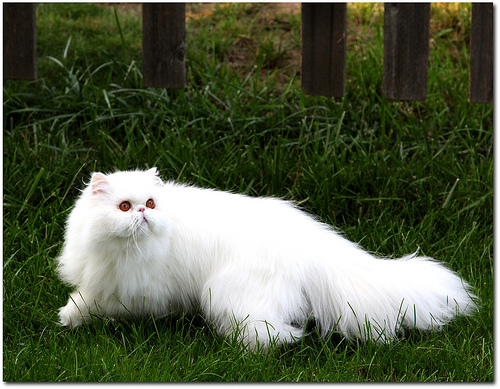
Breed: persian